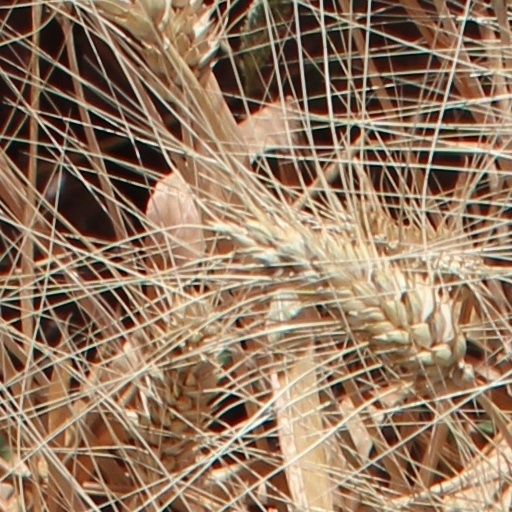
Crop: wheat